Ehingen

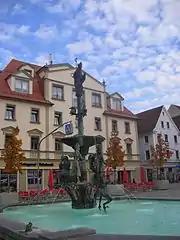
Market square

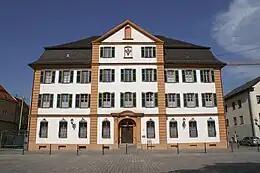
Ehingen (Donau) Ständehaus

The town consists of the core city, which includes municipalities Dettingen and Berkach (incorporated in 1939), and the municipalities Altbierlingen, Altsteußlingen, Berg, Dächingen, Erbstetten, Frankenhofen, Gamerschwang, Granheim, Herbertshofen, Heufelden, Kirchbierlingen, Kirchen, Mundingen, Nasgenstadt, Rißtissen, Schaiblishausen and Volkersheim (incorporated in the framework of local government reform in the 1970s). The former municipalities are also places in the sense of Baden-Württemberg municipal code, that is, they each have one of the voters at each municipal election to be elected Ortschaftsrat with a mayor as chairman. In every town there is a village administrative, quasi a "local city", whose leader is the mayor.